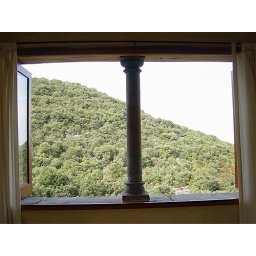
window in master bed